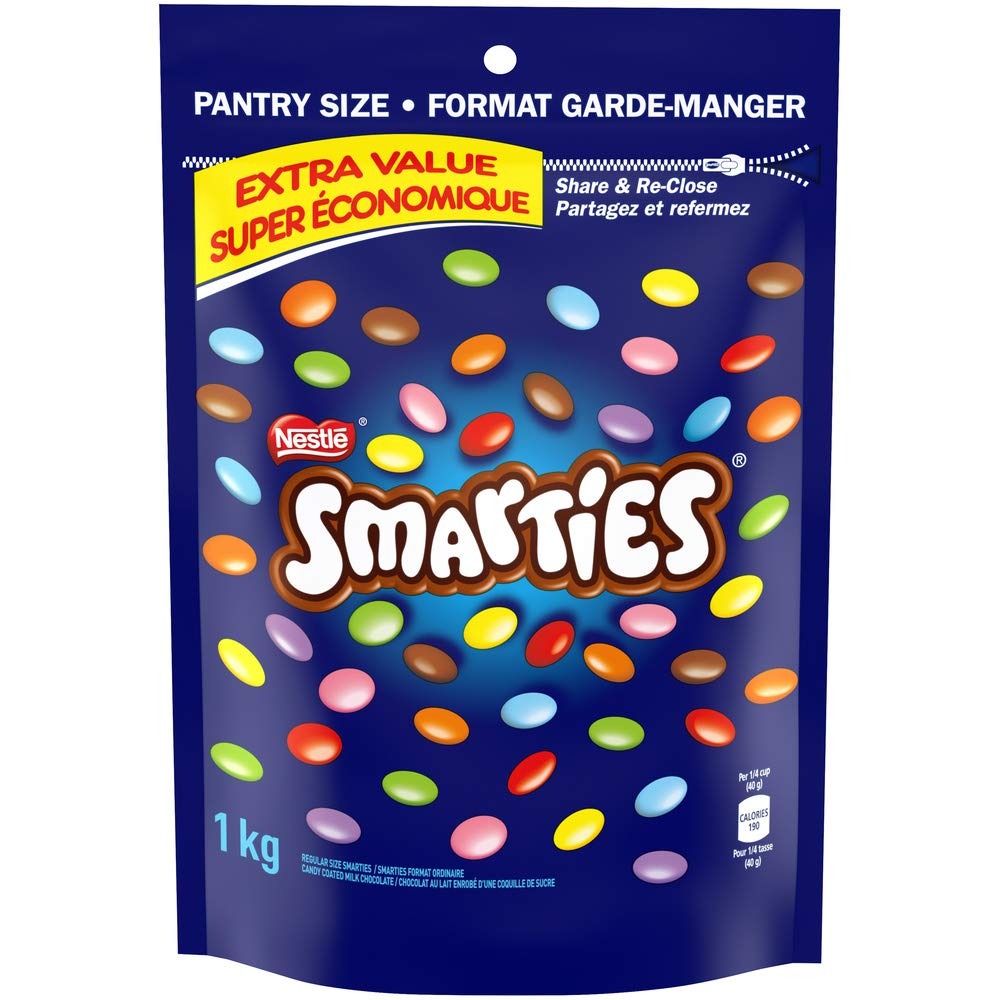
Item Name: Nestle Chocolate Smarties Pantry Size 1kg/2.2lb Bag, {Imported from Canada}
Product Description: Smarties candy are chocolate covered lentils. This bag is party/family size
Value: 35.3
Unit: Ounce

Price: 24.99